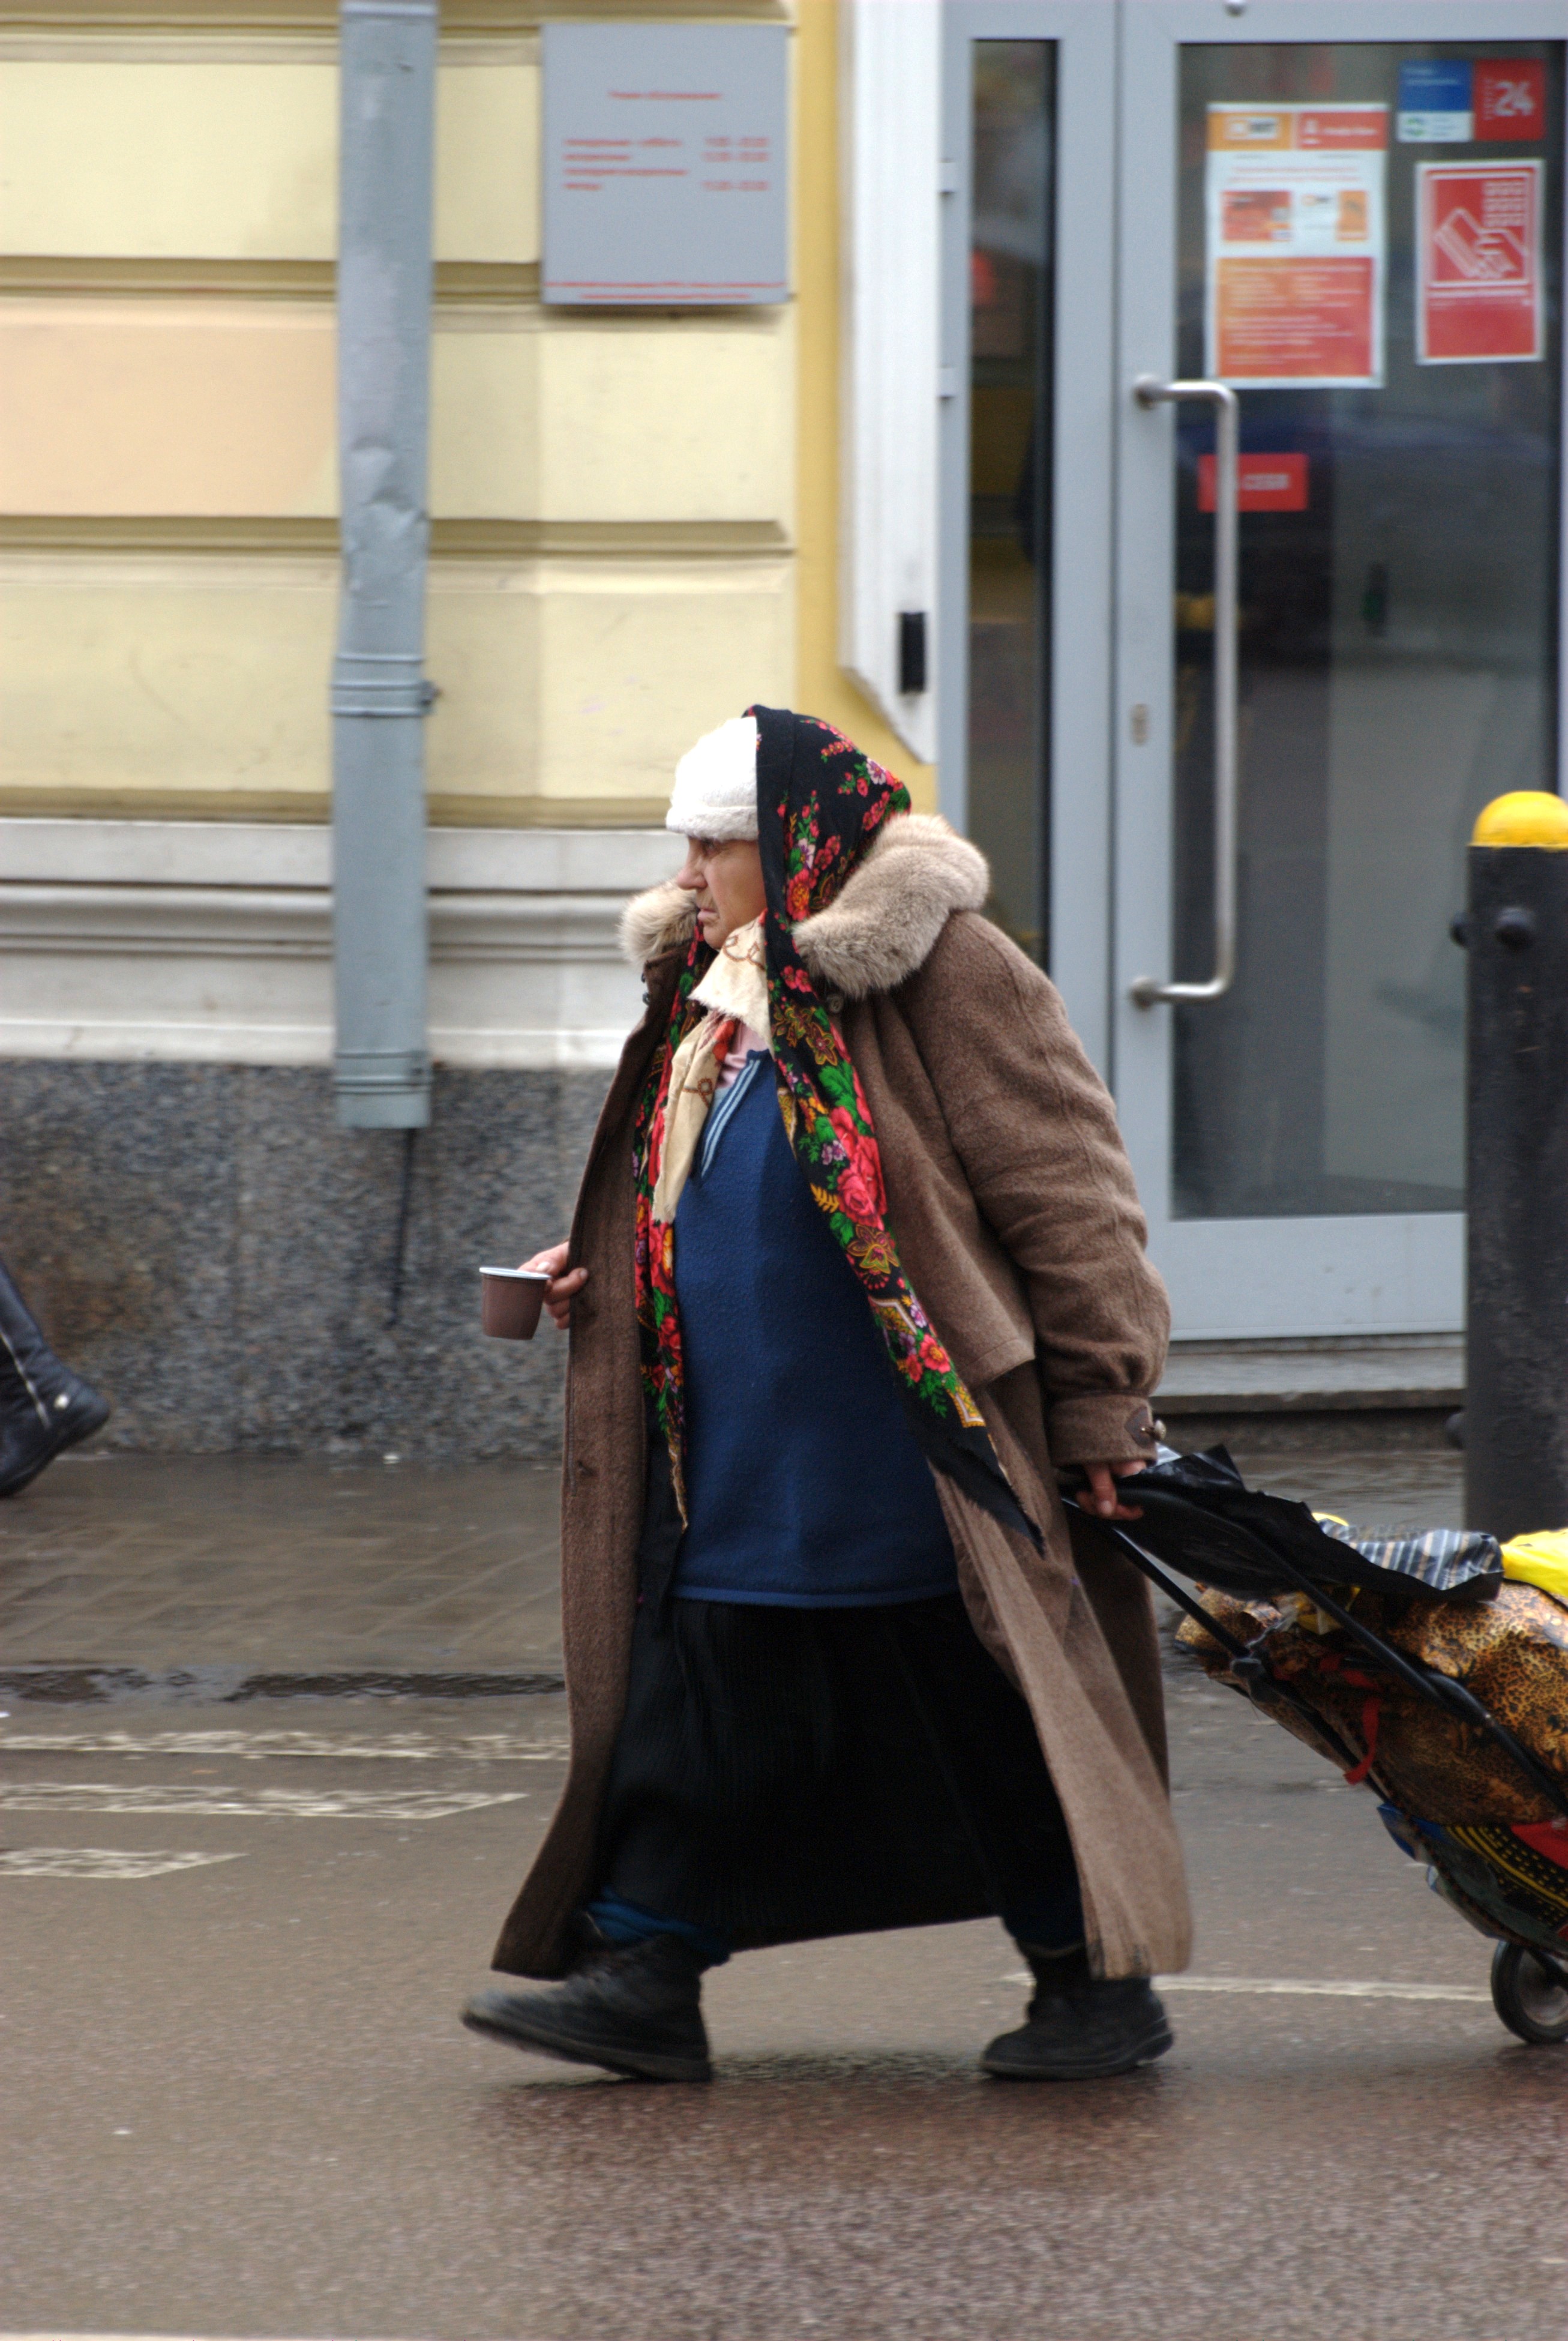
man, people, road, street, city, cityscape, color, fashion, nikon, clothing, candid, moscow, russia, d80, tradition, costume, cityscapes, moskau, anawesomeshot, nikond80, moscou